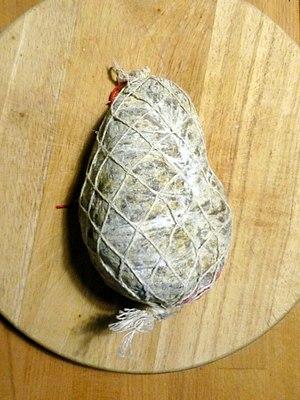
Saucisson Jésus, une spécialité lyonnaise.
La cuisine lyonnaise est une cuisine traditionnelle régionale de la cuisine française. La cuisine lyonnaise, située au carrefour de traditions culinaires régionales, tire depuis des générations le meilleur parti des ressources agricoles des alentours : élevages de la Bresse et du Charolais, gibier de la Dombes, poissons des lacs savoyards, légumes et fruits primeurs de la Drôme, de l'Ardèche et du Forez, vins de Bourgogne, du Beaujolais et de la vallée du Rhône.
Le Jésus est un type de saucisson sec, à base de viande et de gras de porc, originaire de la région lyonnaise et en forme caractéristique de poire. C'est un aliment célèbre de la cuisine lyonnaise, classé par la DGCCRF comme « Charcuterie sèche de qualité supérieure ».